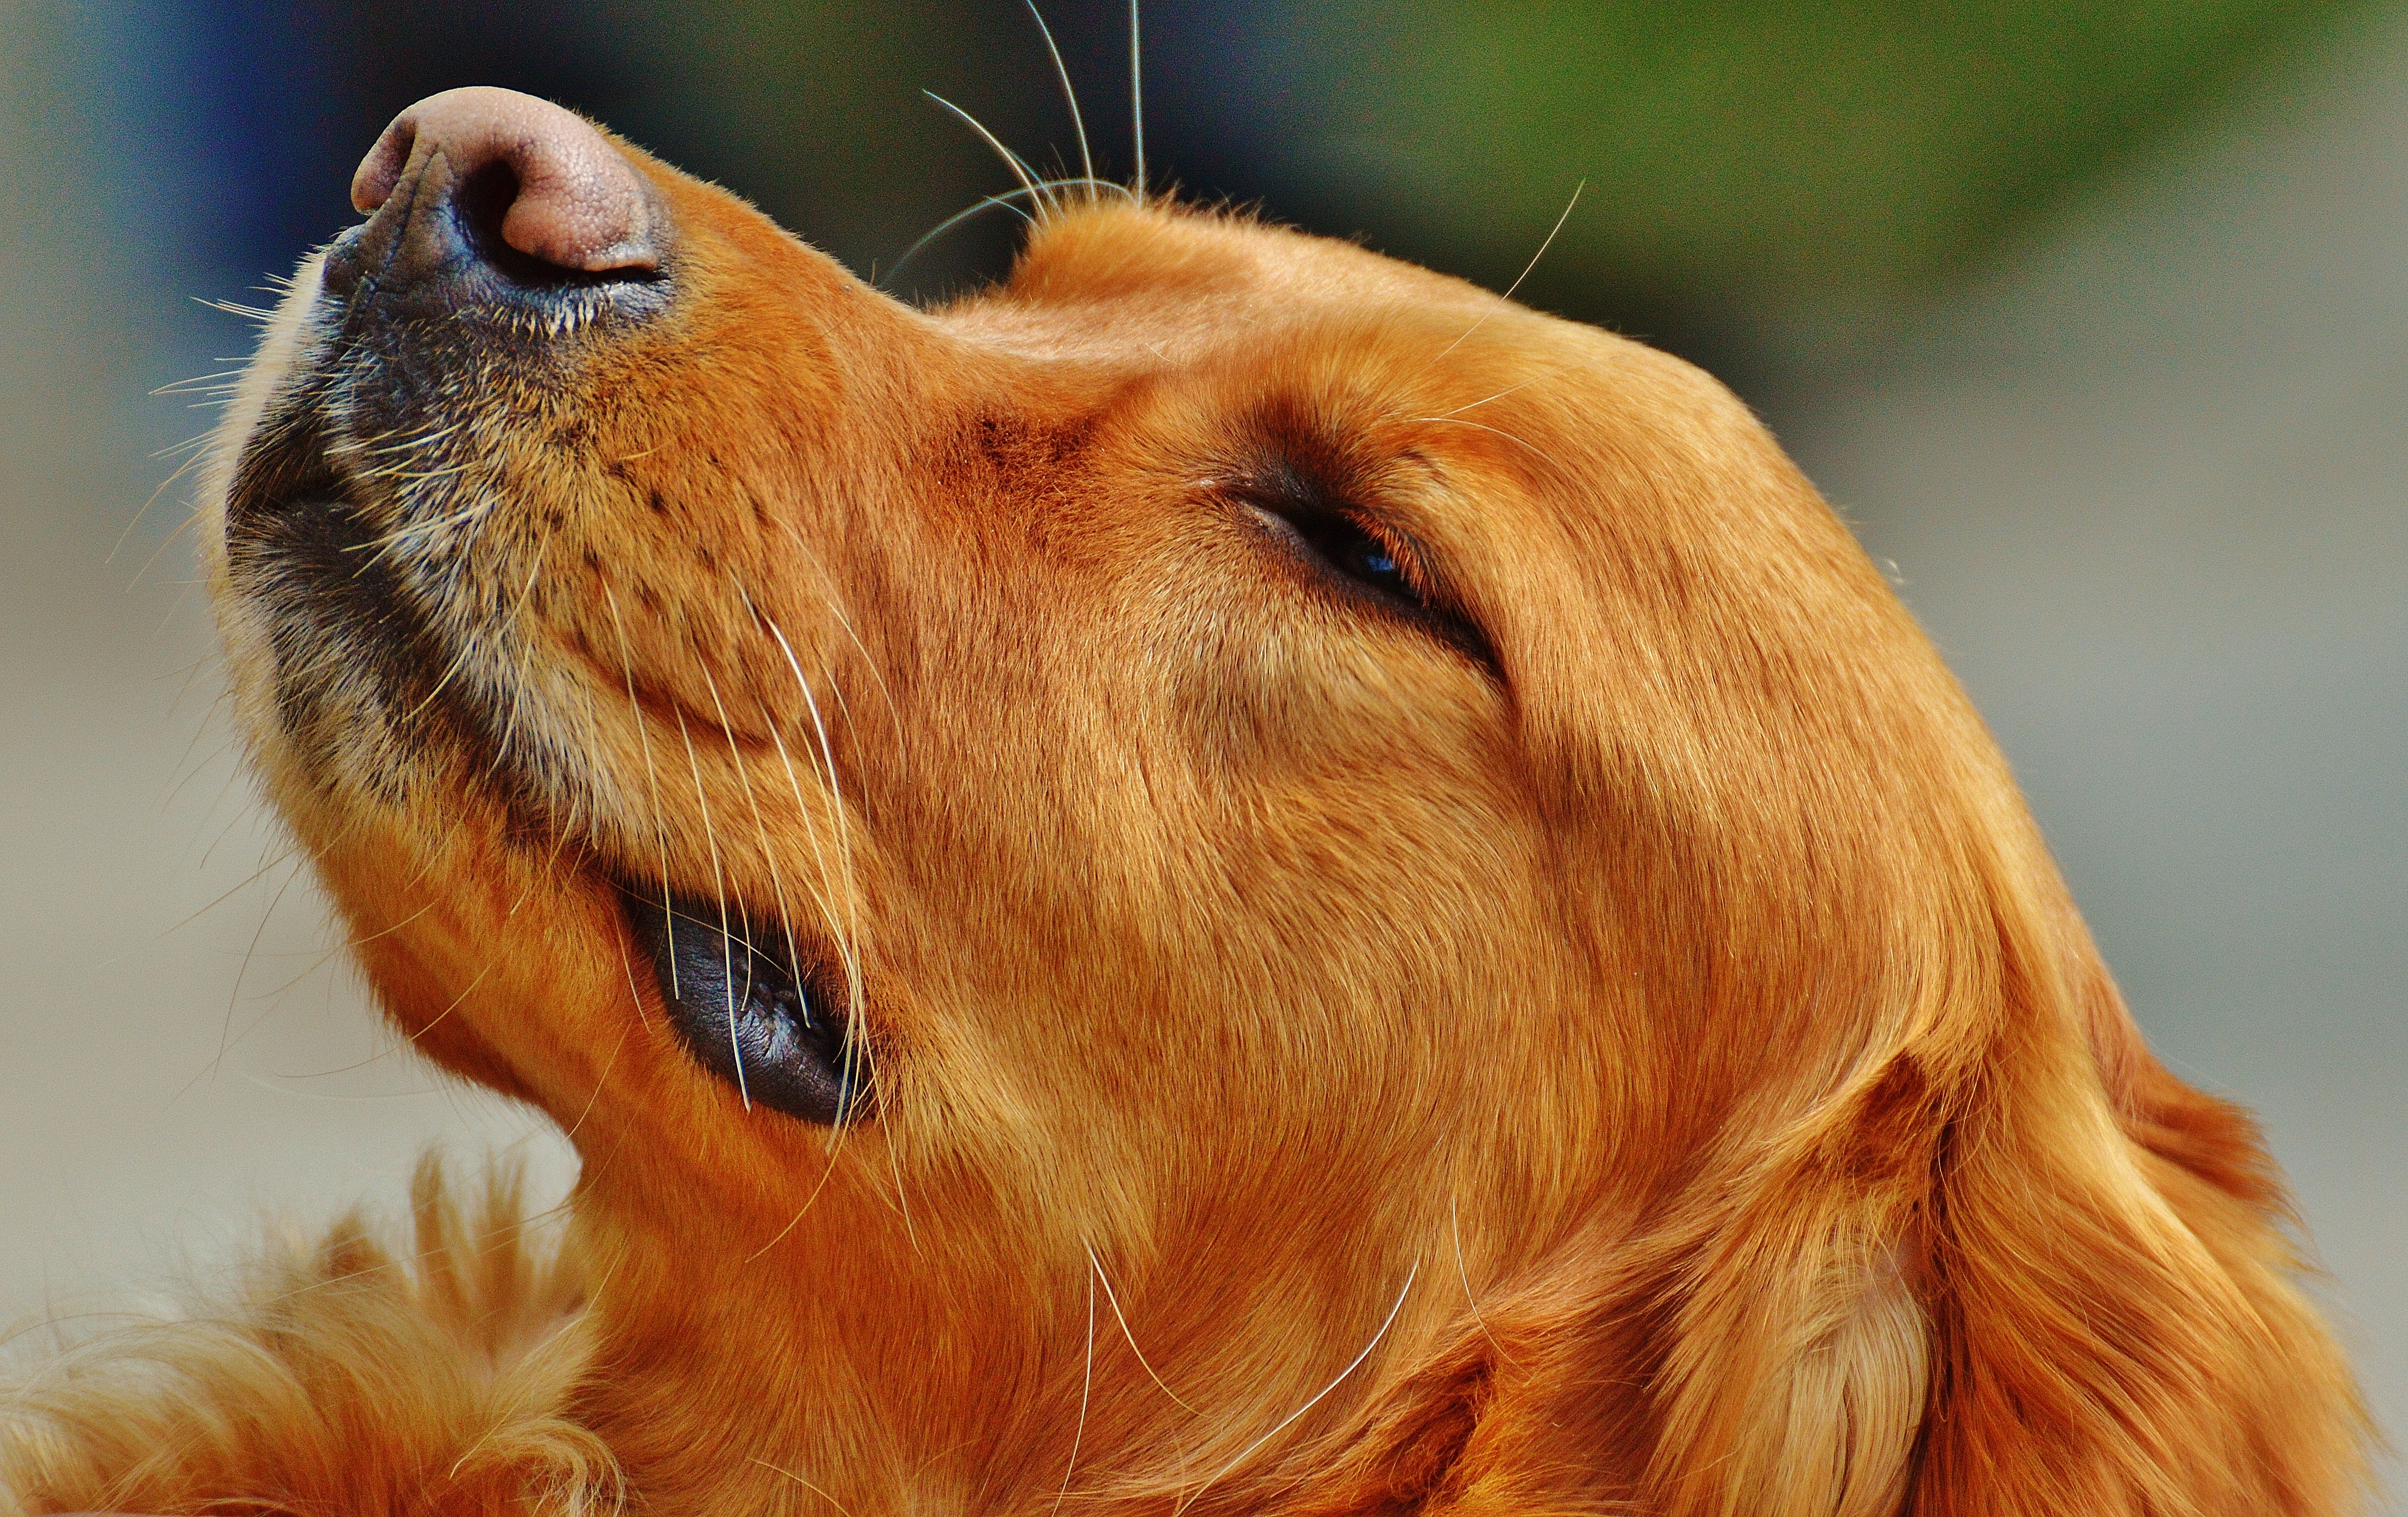
dog, animal, pet, fur, mammal, close up, nose, whiskers, golden retriever, snout, vertebrate, good, dear, animal portrait, light brown, hundeportrait, big dog, dog like mammal, dog breed group